Cary Grant

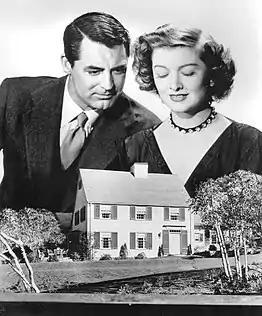
Grant and Myrna Loy publicity photo for "Mr. Blandings Builds His Dream House" (1948)

"The Awful Truth" began what film critic Benjamin Schwarz of "The Atlantic" later called "the most spectacular run ever for an actor in American pictures" for Grant. In 1938, he starred opposite Katharine Hepburn in the screwball comedy "Bringing Up Baby", featuring a leopard and frequent bickering and verbal jousting between Grant and Hepburn. He was initially uncertain how to play his character, but was told by director Howard Hawks to think of Harold Lloyd. Grant was given more leeway in the comic scenes, the editing of the film and in educating Hepburn in the art of comedy. Despite losing over $350,000 for RKO, the film earned rave reviews from critics. He again appeared with Hepburn in the romantic comedy "Holiday" later that year, which did not fare well commercially, to the point that Hepburn was considered to be "box office poison" at the time.